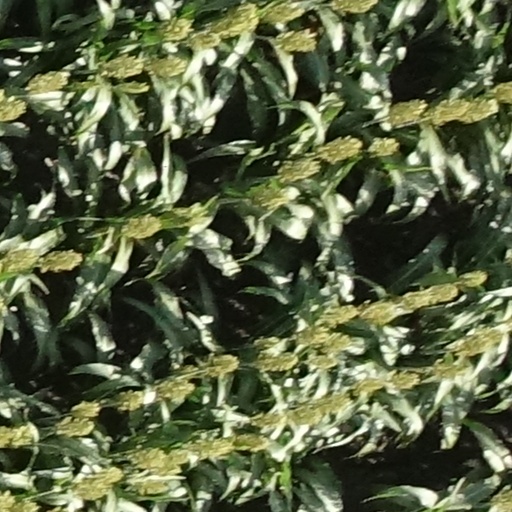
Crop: sorghum